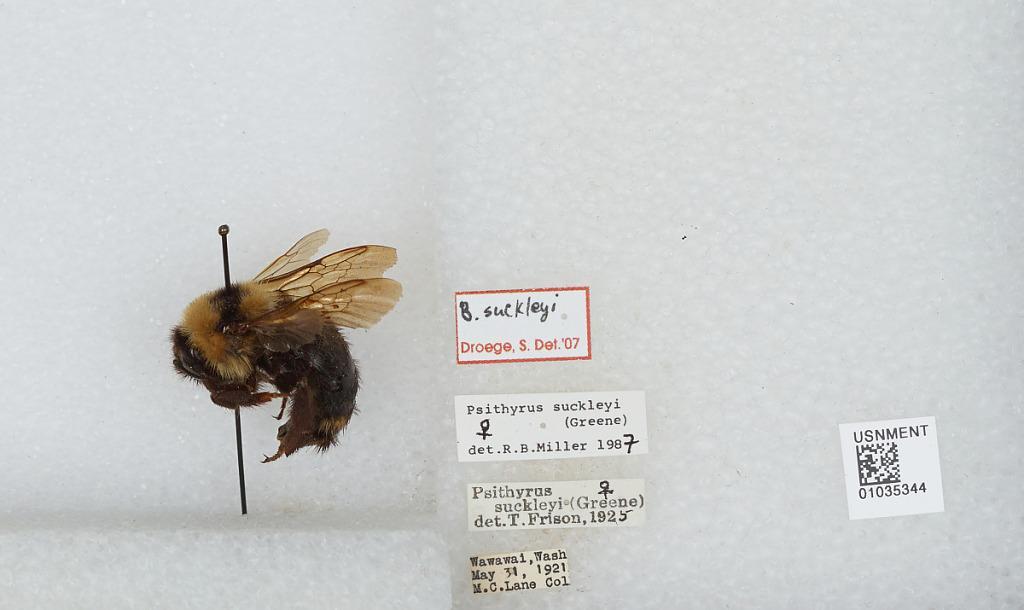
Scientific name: Bombus (Psithyrus) suckleyi Greene
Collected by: M. Lane
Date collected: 1921-5-31
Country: United States
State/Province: Washington
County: Whitman
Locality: Wawawai
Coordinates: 46.6358, -117.375